Suzuki PV 50

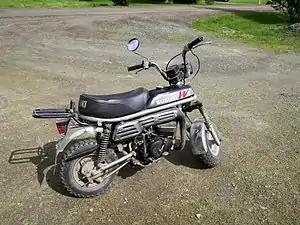
A PV 50 from 1990

The Suzuki PV 50 is a minibike that was produced from 1979 to 2000 in Japan, with importation to Finland and some sold in Sweden. It is equipped with an air-cooled 50cc 2-stroke engine, drum brakes, kick start, and a 4-speed manual transmission. This bike is known for its tuning capabilities, such as cylinder enlargement and porting. The stock specs vary by model year, with the earlier models (1979–1993) featuring a reedless cylinder and Mikuni VM12SH carburetor, and later models (1993–2000) featuring a reed valve cylinder and Mikuni VM14SH carburetor.